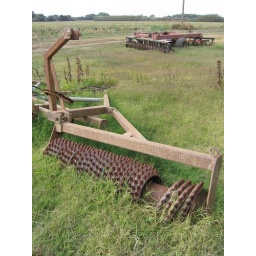
farm field below the interstate 5 bridge - cosumnes river.